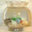
Label: bowl